Kremvax

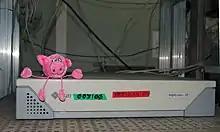
"kremvax.demos.su", a follow-up server in 2007

Kremvax was originally a fictitious Usenet site at the Kremlin, named like the then large number of Usenet VAXen with names of the form "foo"vax. Kremvax was announced on April 1, 1984, in a posting ostensibly originated there by Soviet leader Konstantin Chernenko. The posting was actually forged by Piet Beertema of CWI (in Amsterdam) as an April Fool's prank—"because the notion that Usenet might ever penetrate the Iron Curtain seemed so totally absurd at the time".